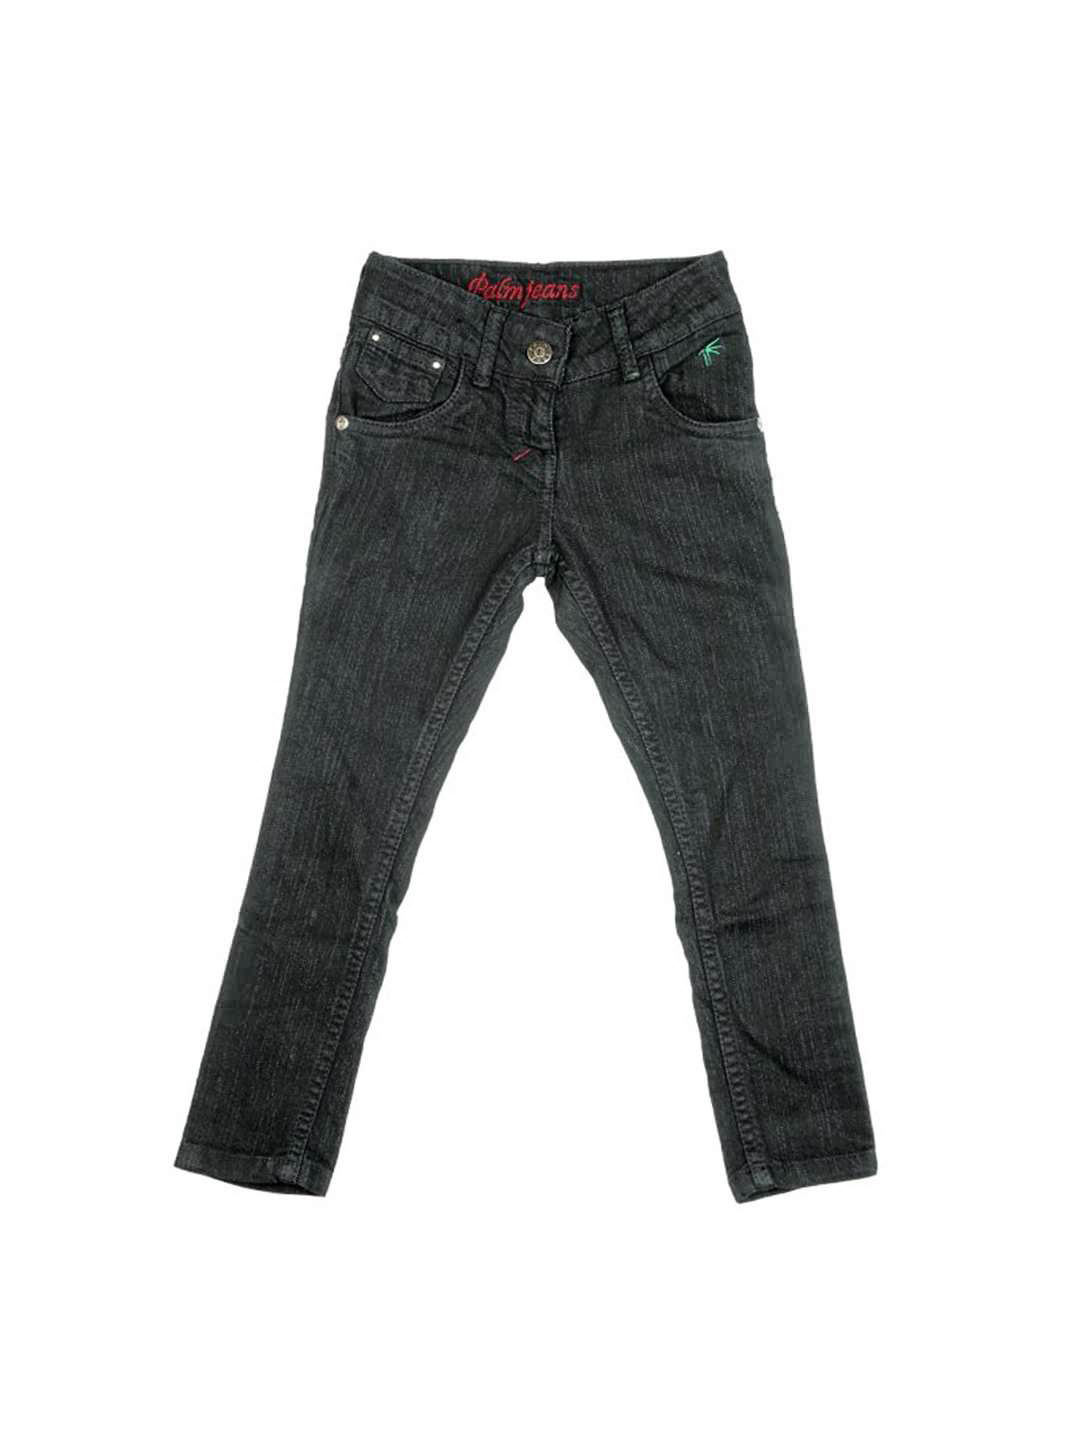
Palm Tree Kids Girl Washed Black Jeans
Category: Apparel / Bottomwear / Jeans
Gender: Women
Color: Black
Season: Fall 2011
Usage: Casual